Microbarom

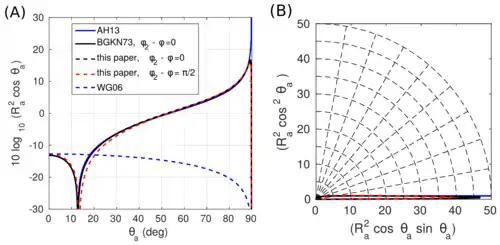
Acoustic power per solid angle radiated as microbarom by ocean waves. Left: log scale as a function of the elevation angle (zero is vertical). Right: linear scale in polar coordinates.

The water depth is only important for those acoustic waves that have a propagation direction within 12° of the vertical at the sea surface